Economy of Morocco

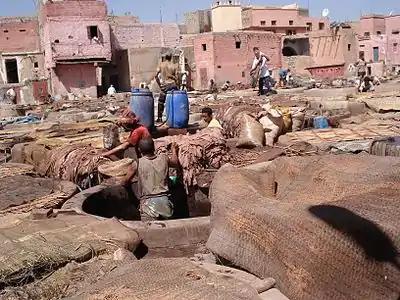
Tanneries in Marrakech

The Moroccan industrial sector looks set to continue the strong growth it has enjoyed in recent years. Industrial activity recorded a 5.5% increase in 2007, a slight rise over 2006, when the sector grew by 4.7%. Added value in the sector increased by 5.6% in 2007. Overall the contribution of industrial activity to GDP fluctuates between about 25% and 35% every year, depending on the performance of the agriculture sector. The industrial sector accounted for about 21.1% of employment in 2007 and the sector is a key component of the government's effort to curb unemployment. The sector also attracts high levels of FDI and authorities have announced initiatives to improve the investment climate, with particular attention to off-shoring activities, automotive, aeronautics, electronics, food processing activities, products from the sea and textiles. Other important industrial sectors include mining, chemicals, construction materials and pharmaceuticals. The future of Morocco's industrial segment looks bright, particularly as new initiatives make it more globally competitive in a variety of sectors.